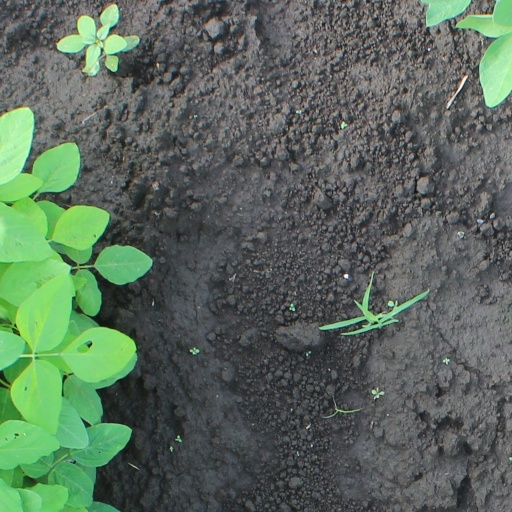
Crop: soybean